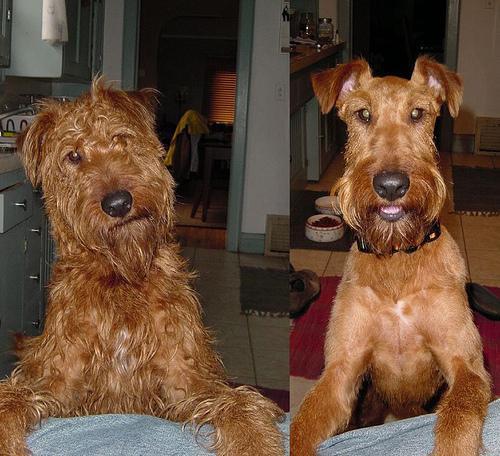
Irish_terrier